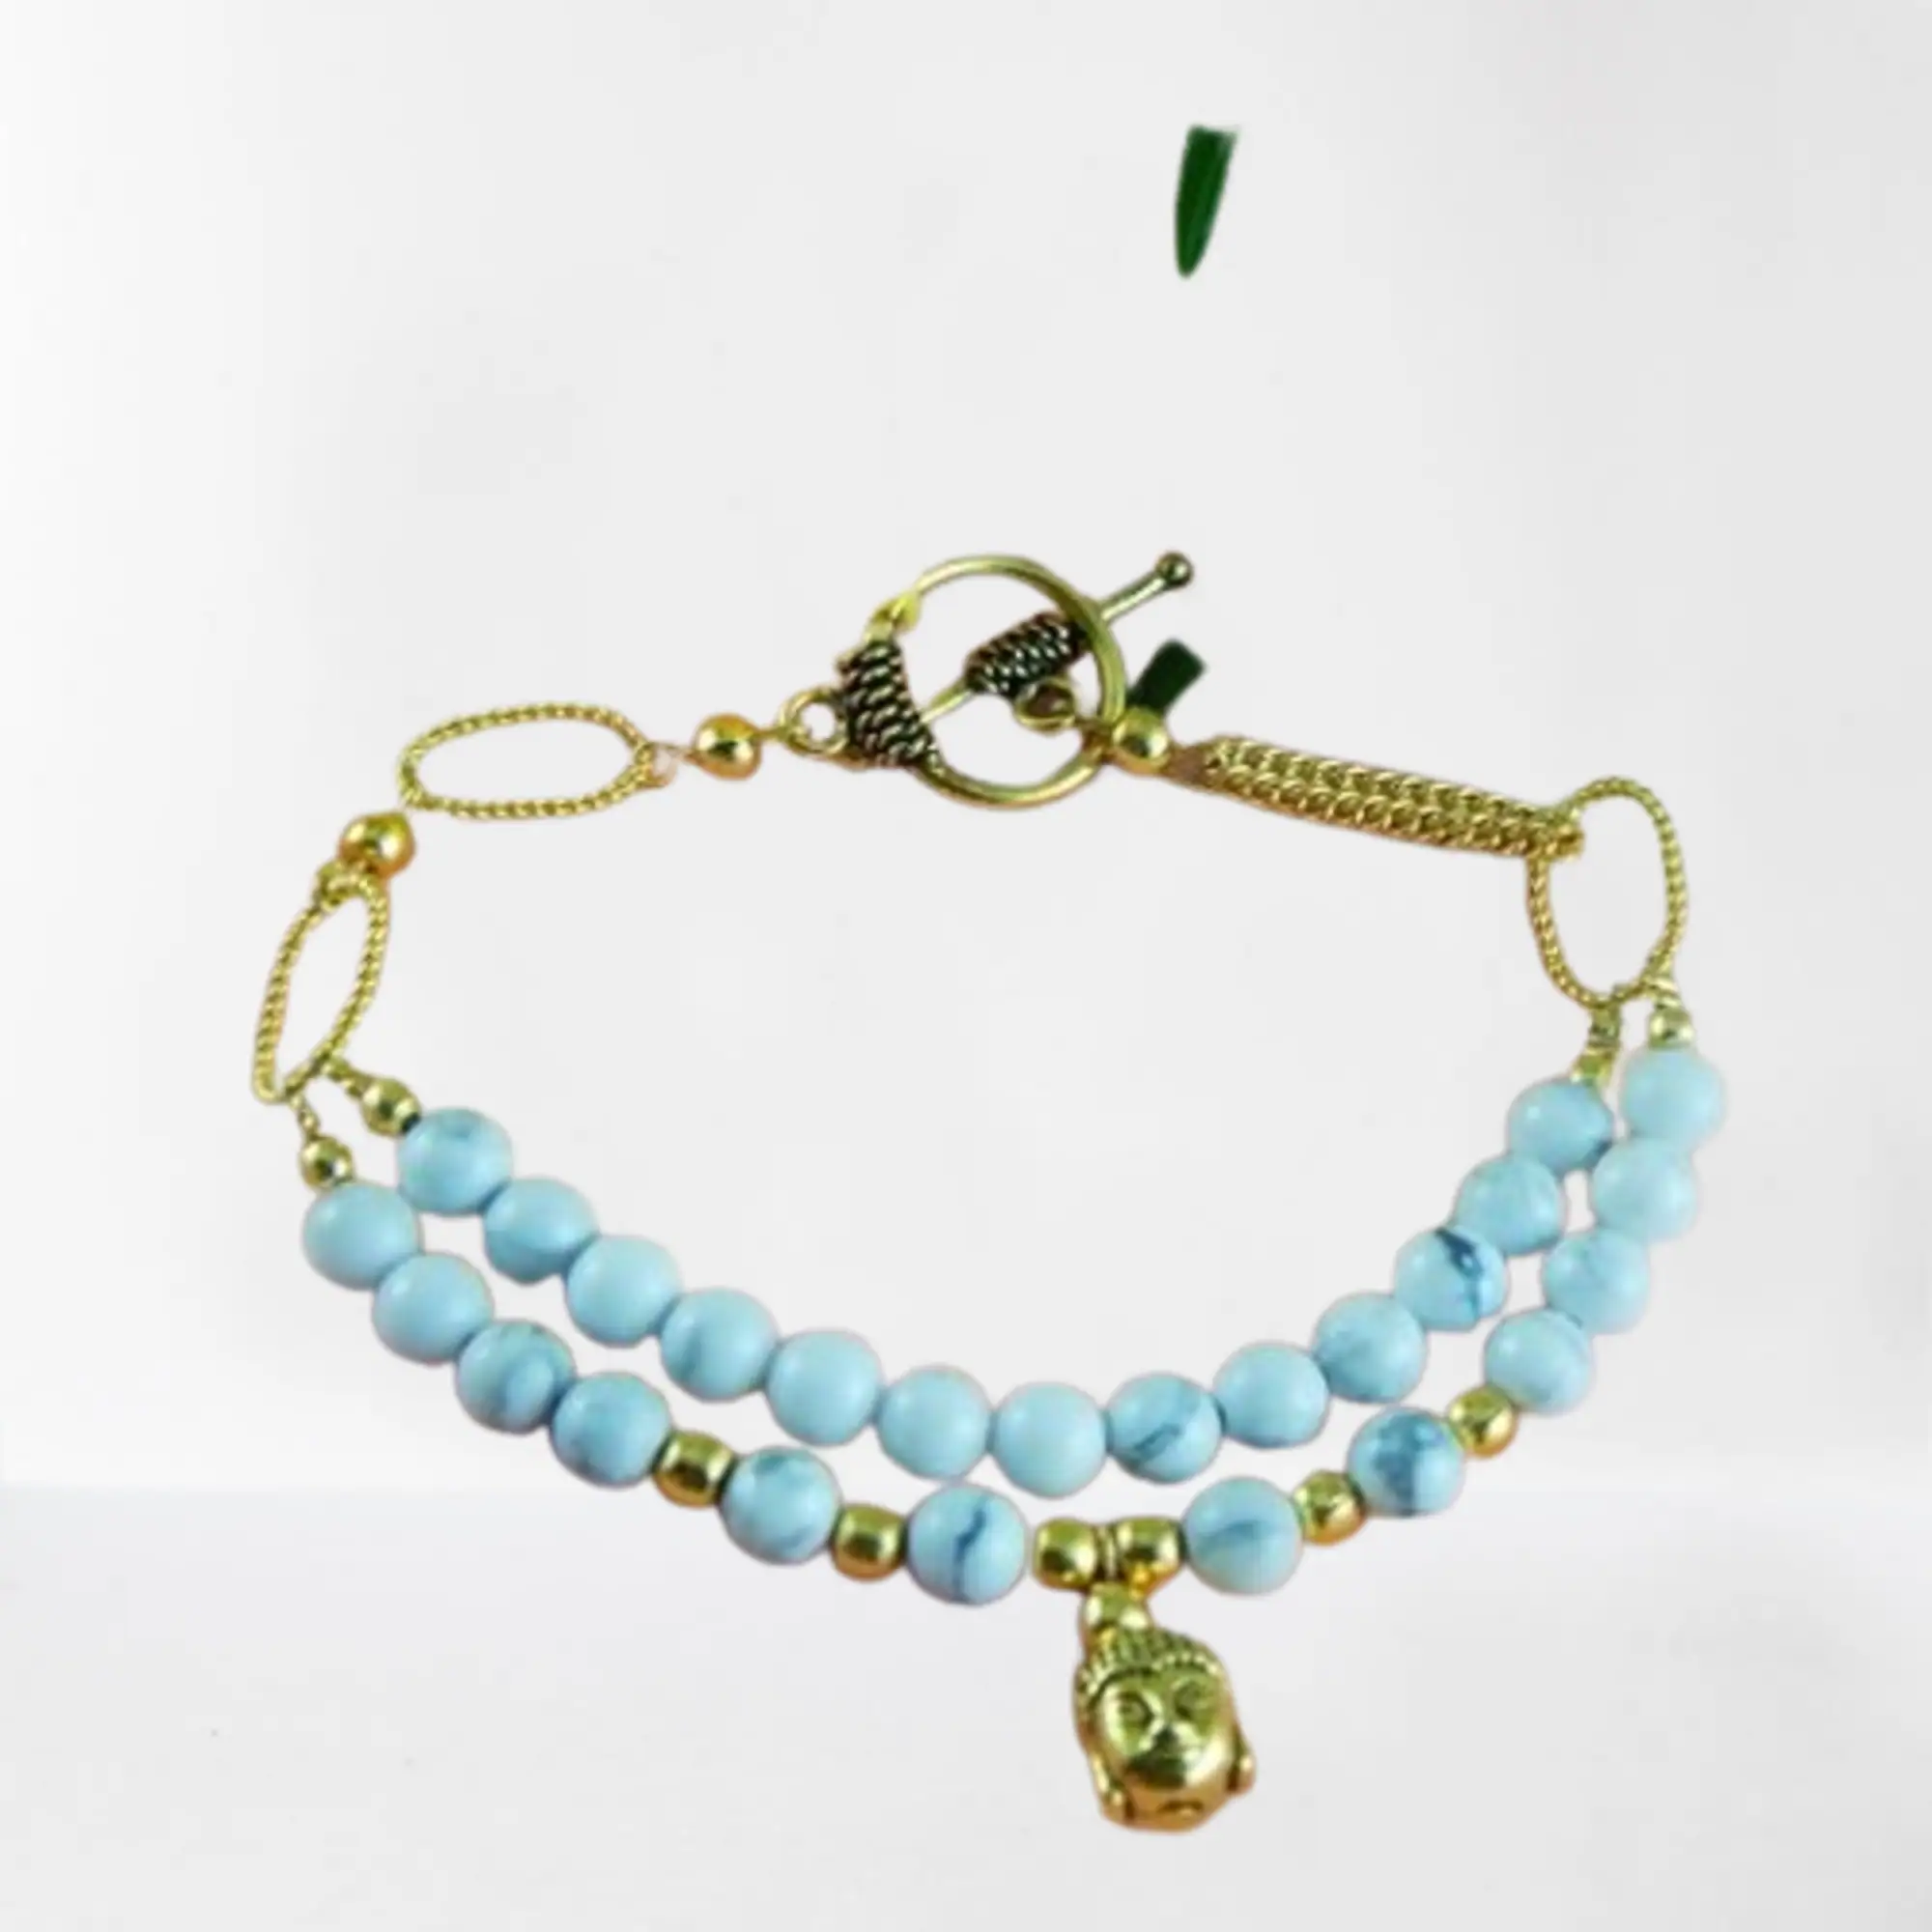
Jaya Vision Enterprises Gemstone Howlite 6mm round Beads & Gold Chain Bracelet
Type: Bracelets
Brand: JAYA VISION ENTERPRISES
Price: Rs. 590
 Howlite Bracelet for All Chakra.Howlite  Beads with Gold Polish Copper metal beads & Chain.Howlite makes you naturally optimistic, brings positive qualities to you that you want to see in others.Helps in vision and energy levels.